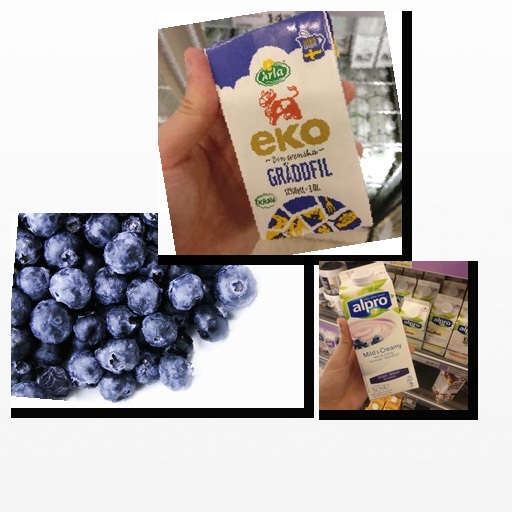
Food items: blueberry_soy_yogurt, sour_cream, blueberry